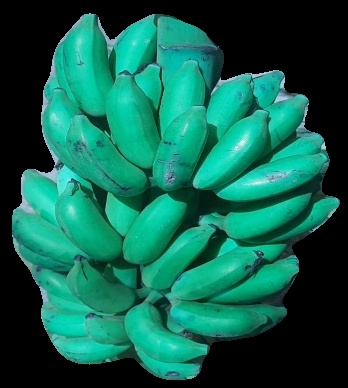
Variety: elakki-bale
Grade: grade3